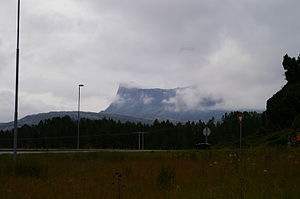
Hornelen
Hornelen set fra nordsiden af Nordfjord i Vågsøy kommune.
Hornelen er en 860 meter høj klippe, der ligger på øen Bremangerlandet i Bremanger kommune i Vestland fylke i Norge. Det er den højeste bjergklint i Europa, og har længe været brugt som sømærke for forbipasserende skibe. Fra Berleneset er der omtrent 4 timers vandretid til toppen, hvor stenhytten Olavsbu tilbyder de vandrende læ og hvile. Terrænet er ikke ufarligt. En skjult revne forårsagede en faldulykke i 2018, hvorved en kvinde omkom.